Battle of Tora Bora

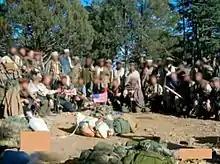
British and American special forces soldiers and officers wore native "Shalwar kameez" dress to find Osama bin Laden in Tora Bora, 2001.

A short time later, the Afghan military forces declared a ceasefire with al-Qaeda. In his 2008 book, "Kill bin Laden", Fury described the following. His team planned to advance again on the al-Qaeda forces, but after the cease-fire, Afghan soldiers drew their weapons on the US soldiers. After 12 hours of negotiations, the Afghans stood down, but bin Laden and his bodyguards had left. Fury reports that his team intercepted and interpreted radio calls by bin Laden in the afternoon of December 13, 2001. He said to his fighters, "the time is now, arm your women and children against the infidel." Then, after a few hours of bombing, bin Laden broke radio silence again, saying: "Our prayers were not answered. Times are dire and bad. We did not get support from the apostate nations who call themselves our Muslim brothers. Things might have been different." Fury said that bin Laden's final words to his fighters that night were "I'm sorry for getting you involved in this battle if you can no longer resist, you may surrender with my blessing."